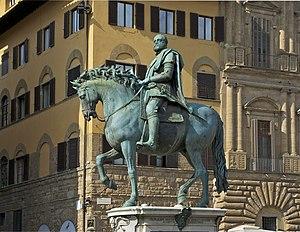
La statue équestre de Cosme de Médicis, Grand-Duc de Toscane, par Jean de Bologne, place de la Seigneurie à Florence, Italie.